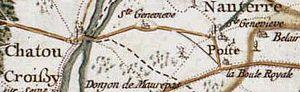
Carte de Cassini, centrée sur Nanterre
Le quartier La Boule - Champs-Pierreux est un des dix quartiers de la ville de Nanterre dans les Hauts-de-Seine. Il tient son nom de la place de La Boule et du quartier des Champs-Pierreux. C’est surtout le quartier le plus jeune de Nanterre : plus d’un tiers de ses habitants ont moins de 19 ans. Situé au sud-ouest de la ville, il bénéficie d’un habitat très mixte : pavillonnaire et collectif, public et privé, locatif et en accession à la propriété.
La cathédrale Sainte-Geneviève - Saint-Maurice de Nanterre est l'ancienne église paroissiale de la ville de Nanterre érigée en cathédrale à la suite de la création du diocèse de Nanterre le 9 octobre 1966.